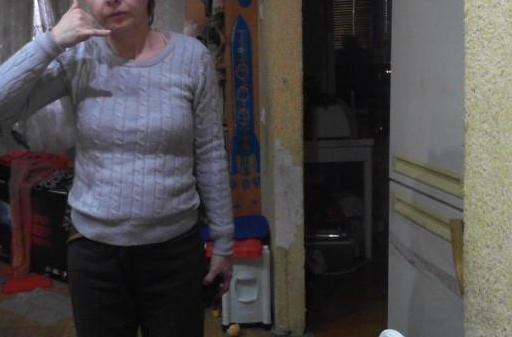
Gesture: no_gesture